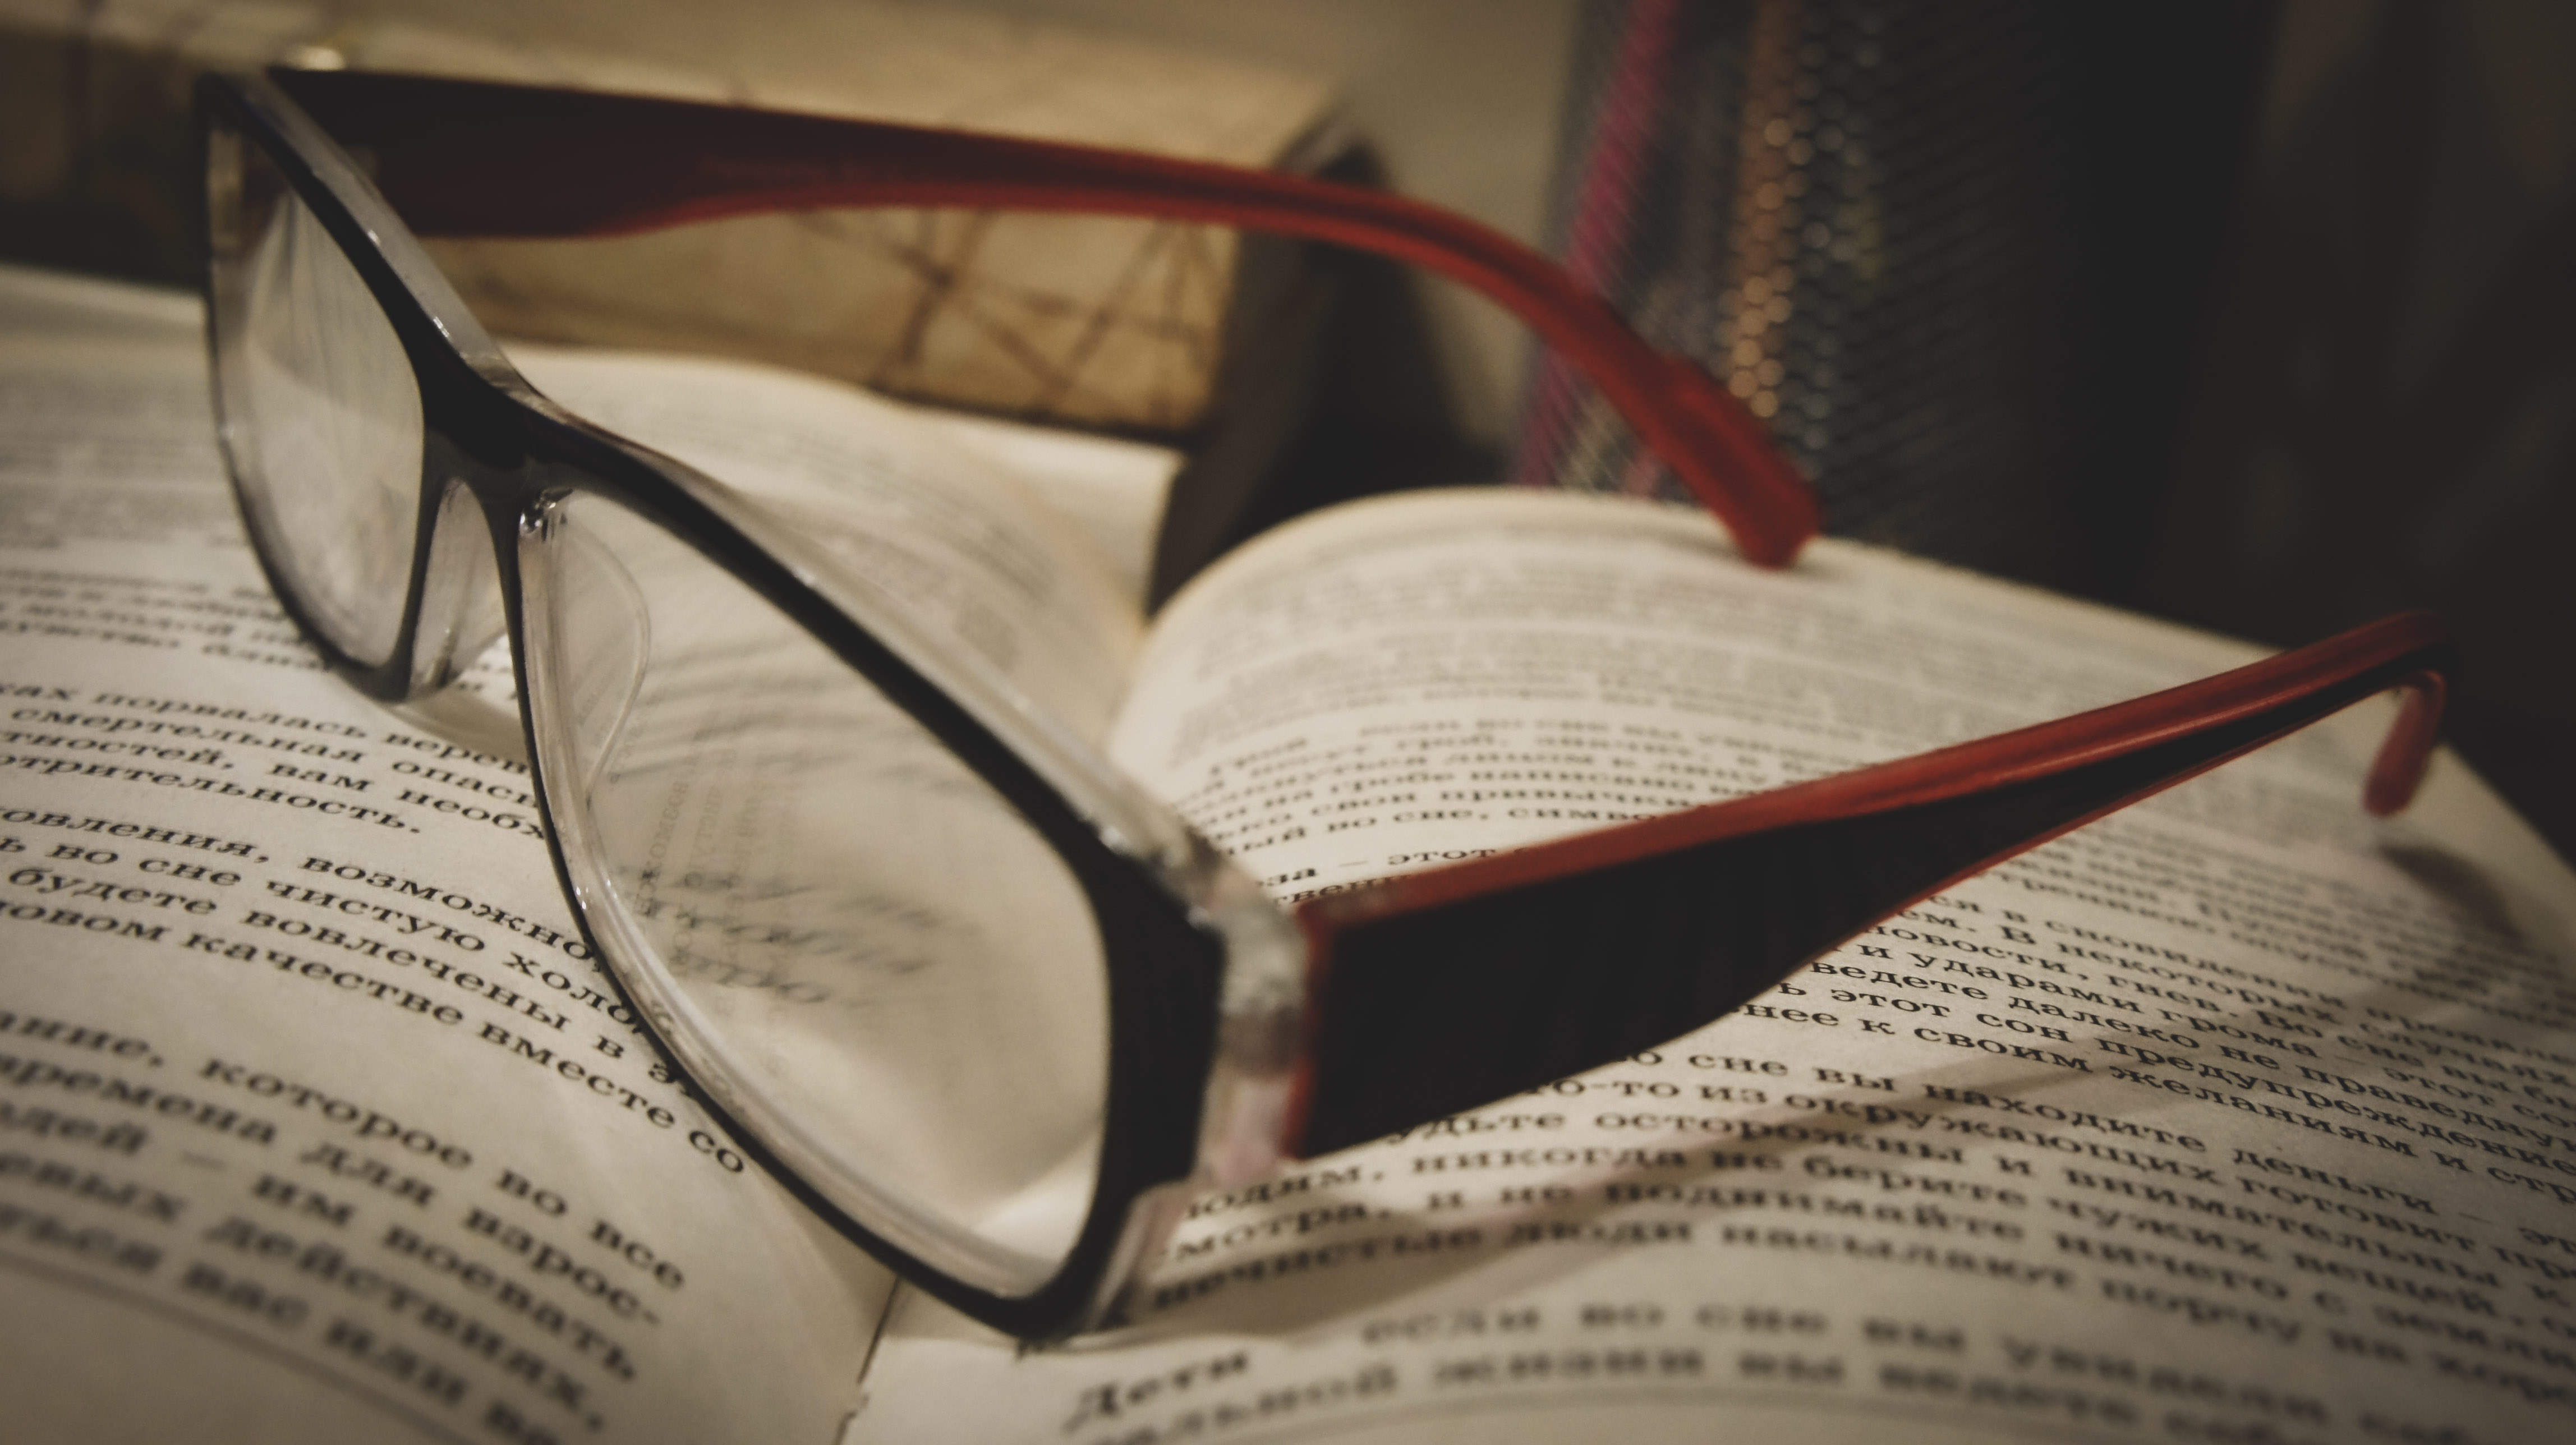
glasses, book, read, eyewear, text, Transparent material, publication, close up, vision care, personal protective equipment, photography, reading, shadow, paper, still life photography, still life, paper product